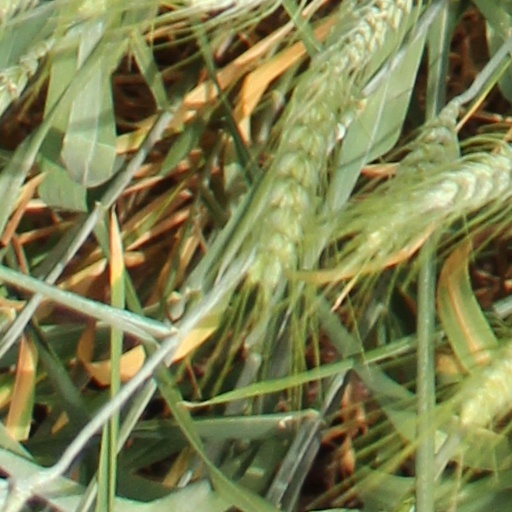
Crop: wheat